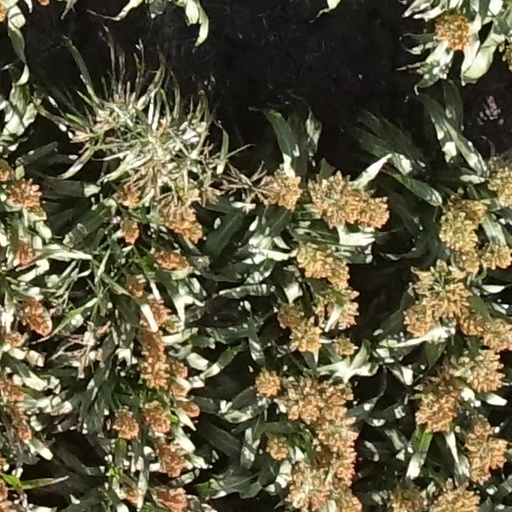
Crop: sorghum